Pedernales, Dominican Republic

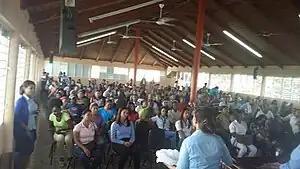
Pedernales, Dominican Republic people

The name of Pedernales stems from the mineral flint ("pedernal" in Spanish), which is a very common variety of quartz of yellowish color "that produces spark with the link". This stone is found in the river of Pedernales, which marks the southernmost part of the frontier between Haiti and the Dominican Republic.